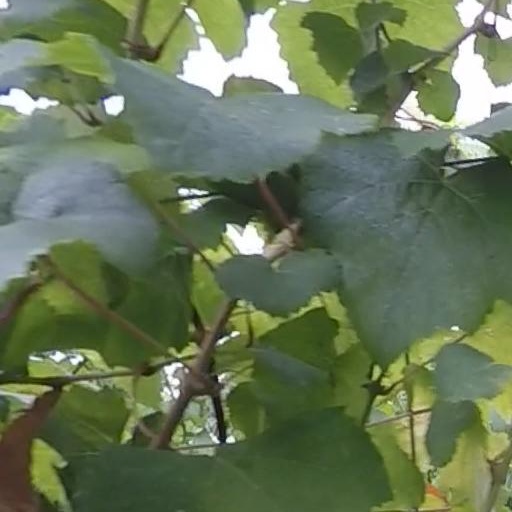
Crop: grape